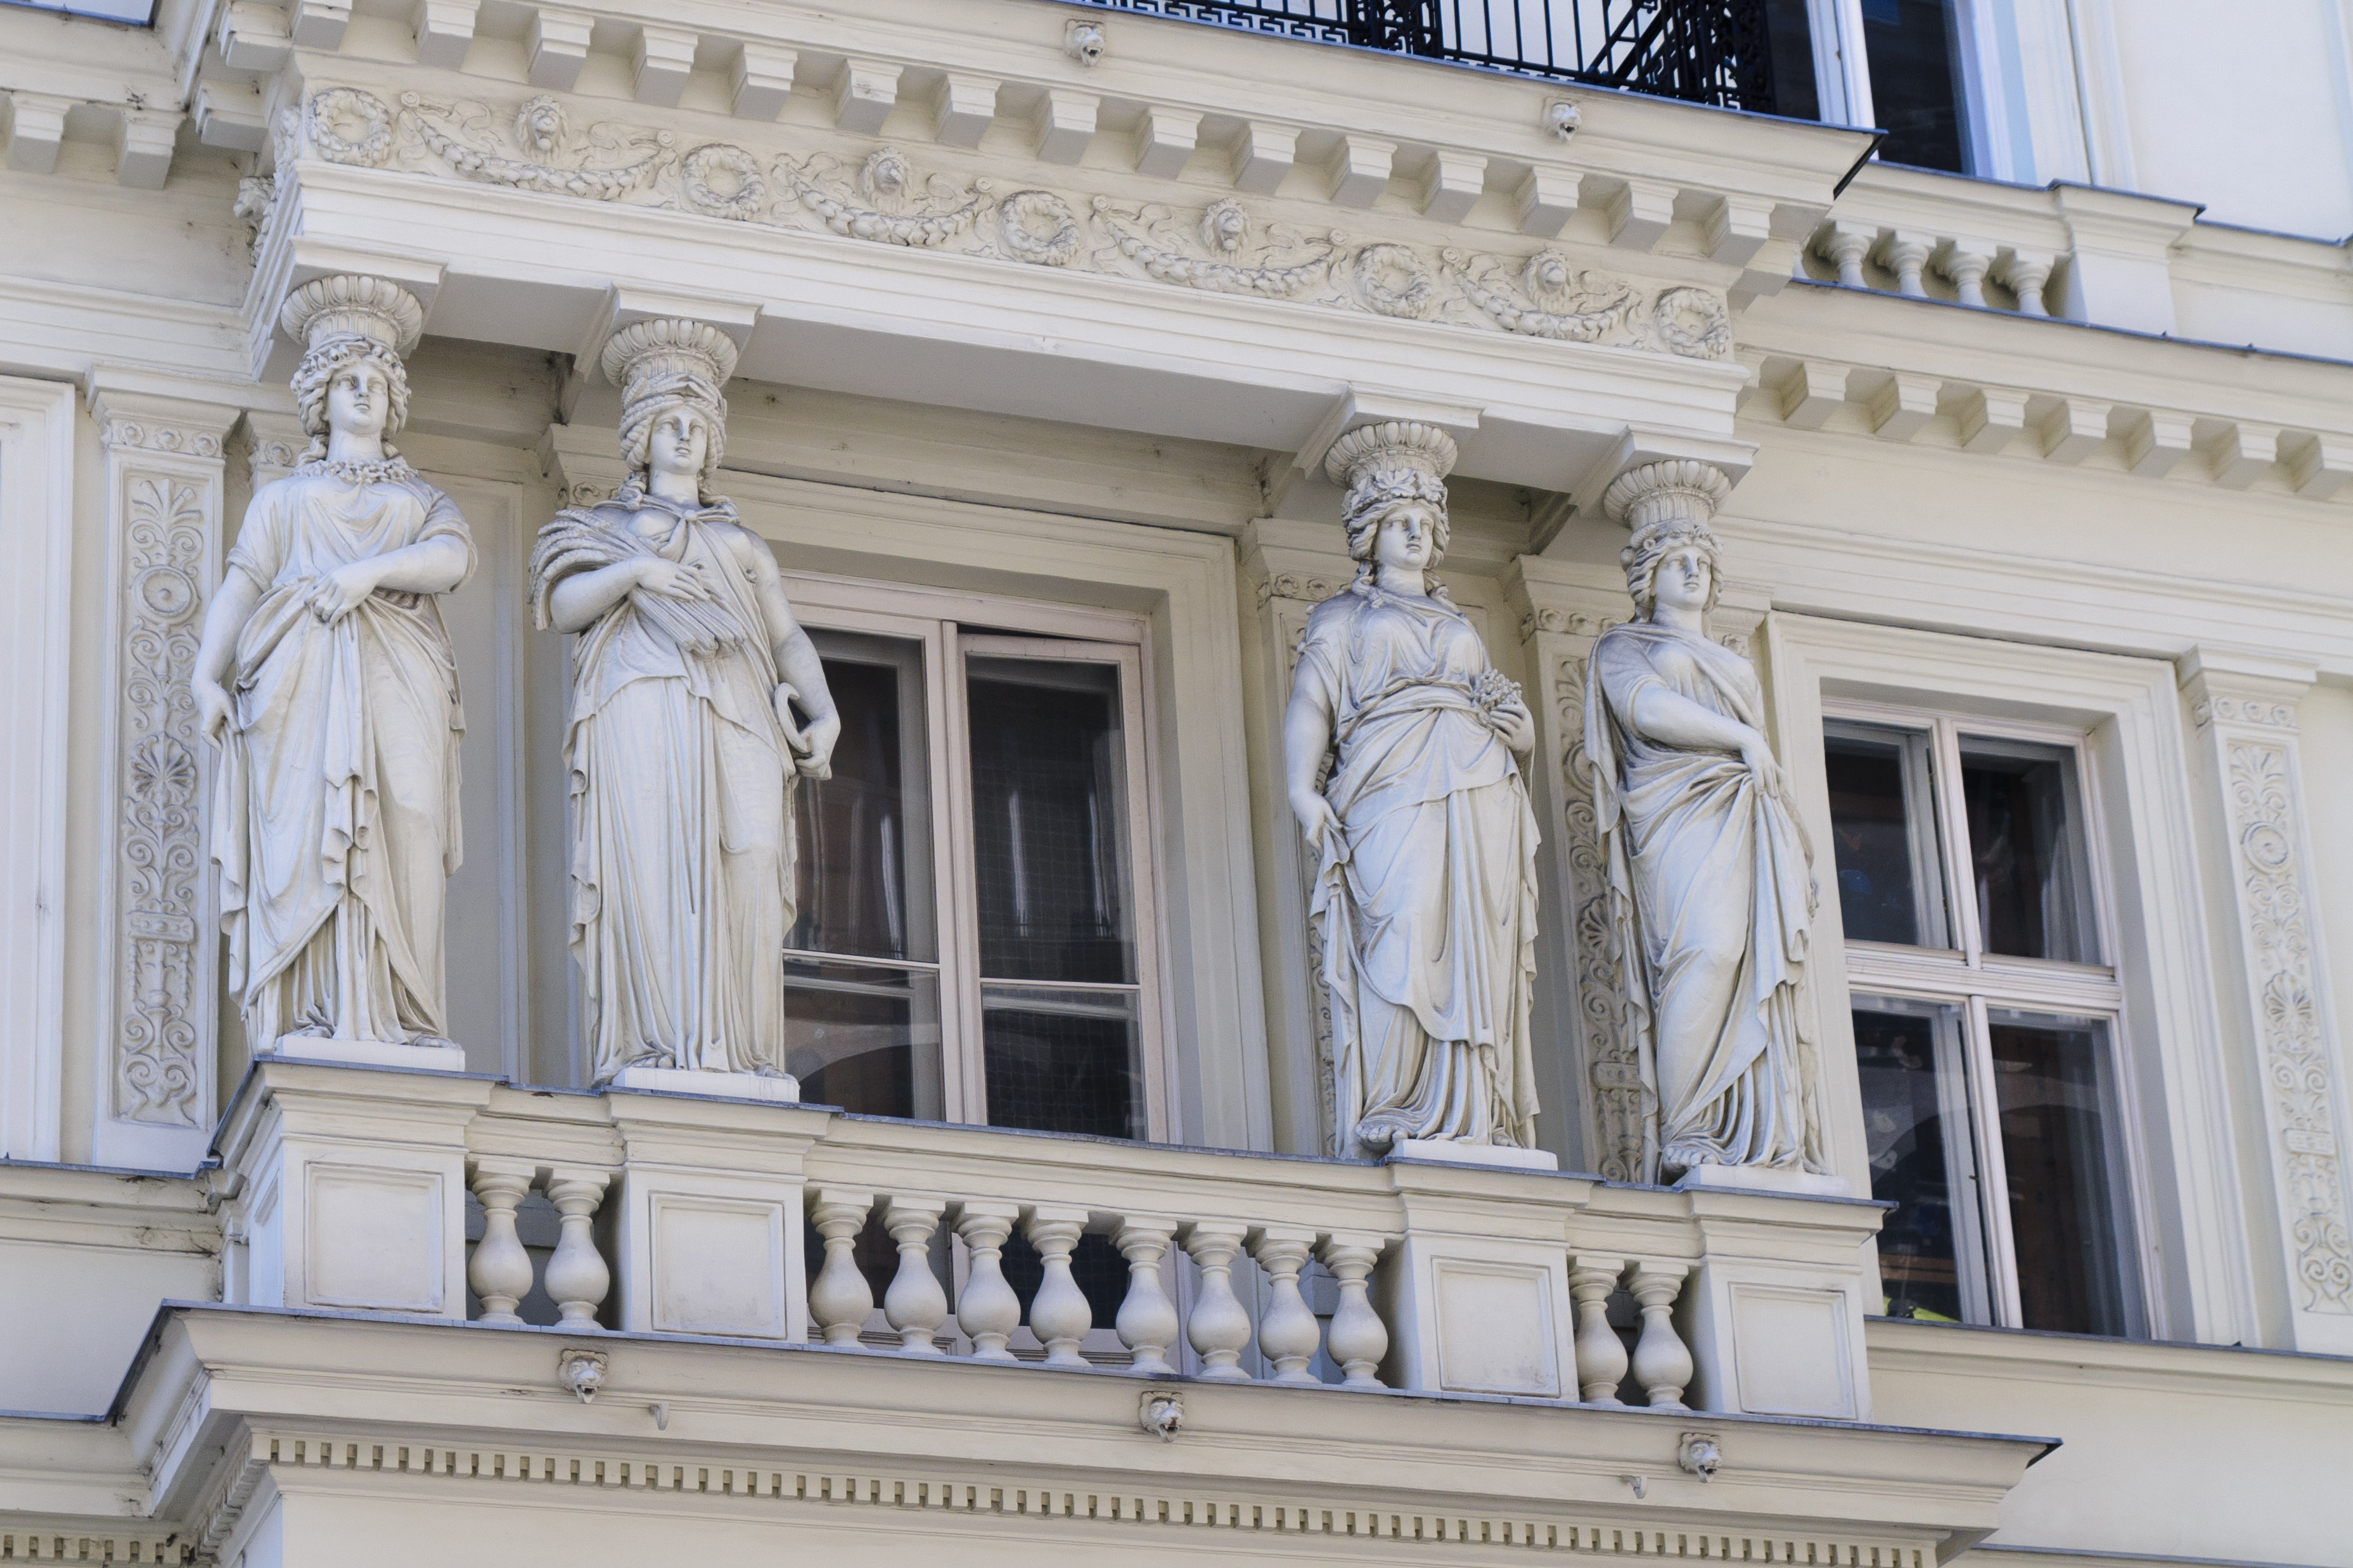
architecture, structure, palace, monument, statue, column, landmark, facade, nikon, vienna, d300, vien, classical architecture, ancient history, baluster